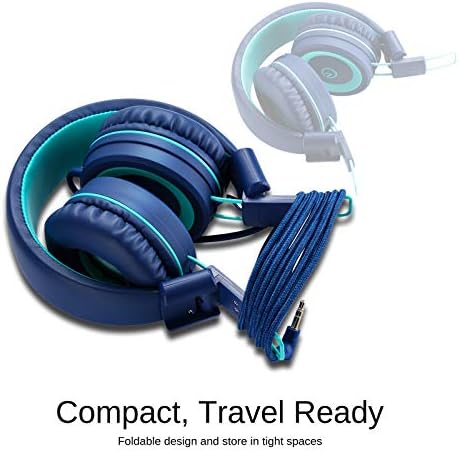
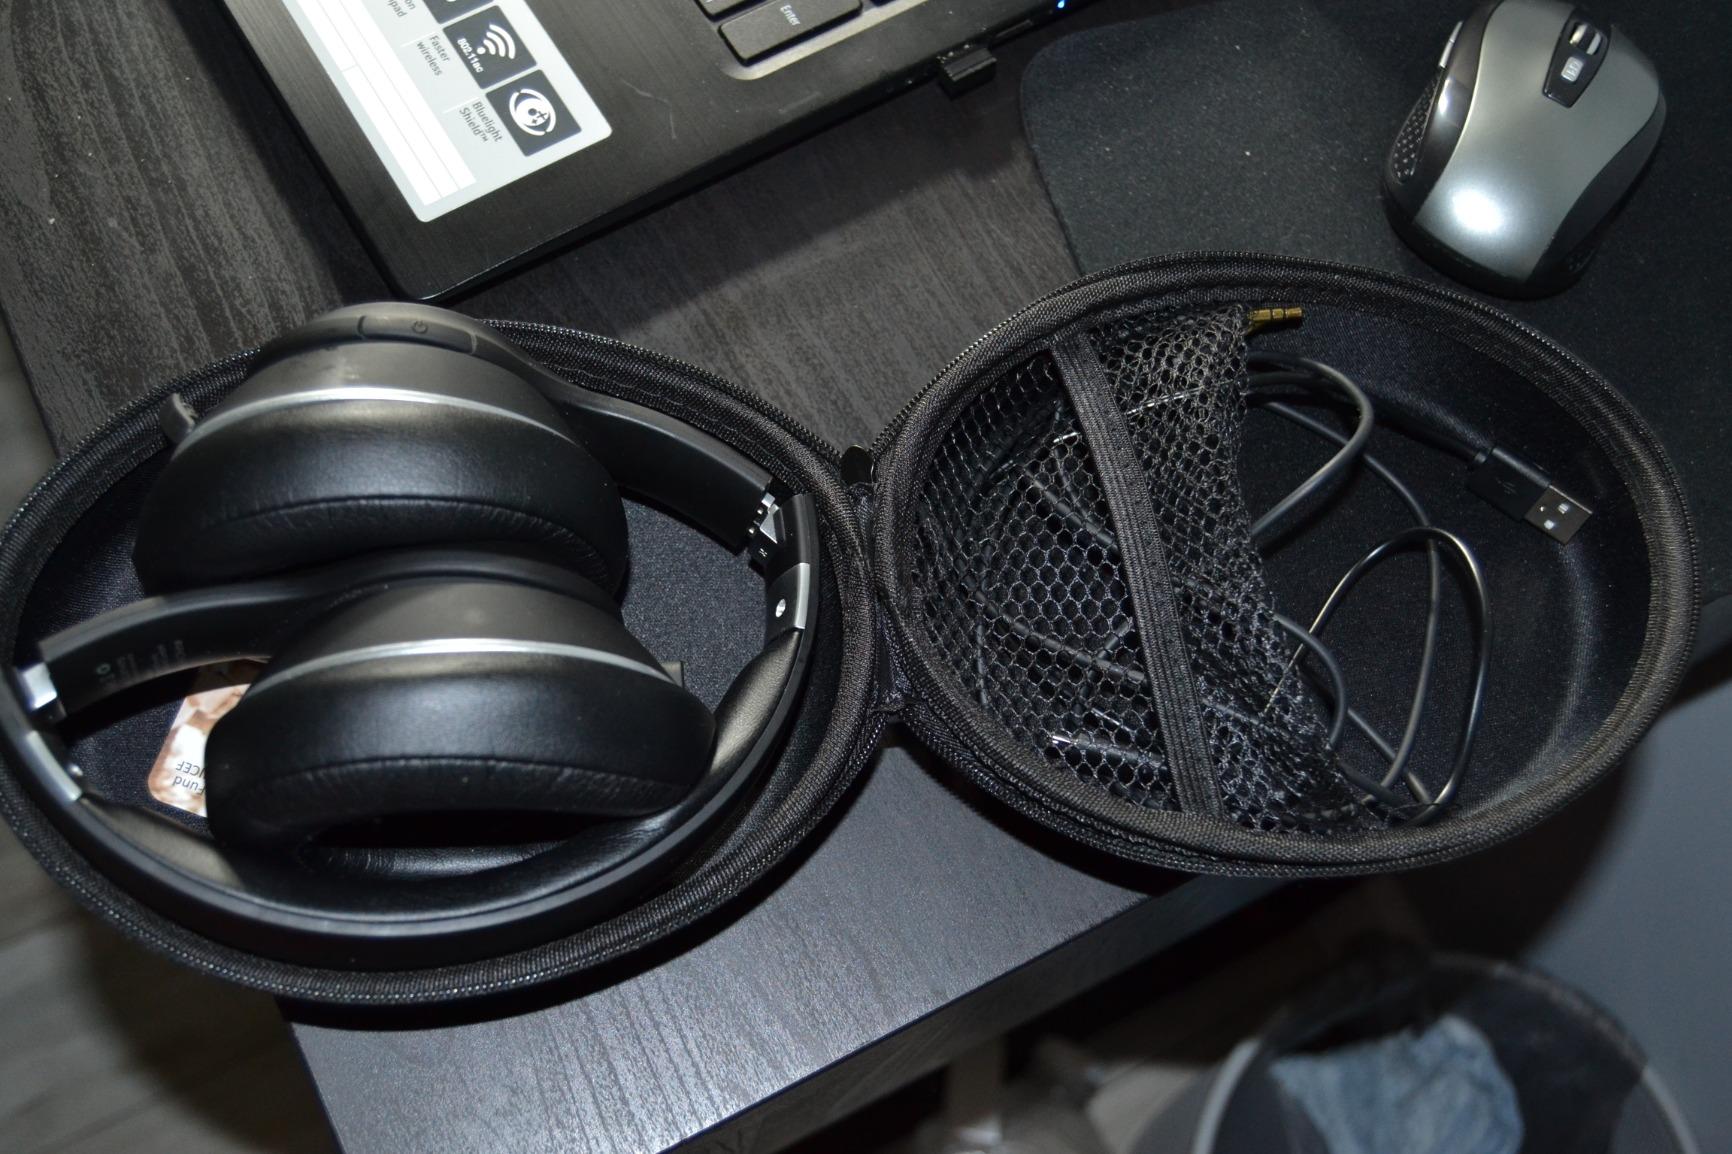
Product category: headphones
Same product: no